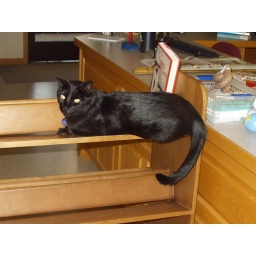
The two sides of Browser the library cat in Pine River